Sewage Pumping Station 3

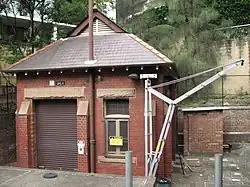
Sewage Pumping Station 3, Booth Street, Annandale, New South Wales

Sewage Pumping Station 3 is a heritage-listed sewerage pumping station located near 1 Booth Street, Annandale, City of Sydney, New South Wales, Australia. The building is located adjacent to Johnstons Creek. It was built from 1902 to 1904 by the New South Wales Public Works Department. It is also known as SPS 3, SP0003, Booth Street Sewage Pumping Station and Annandale Sewage Pumping Station. The property is owned by Sydney Water. It was added to the New South Wales State Heritage Register on 18 November 1999.